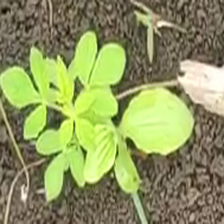
Weed species: Sicklepod_(Senna obtusifolia)